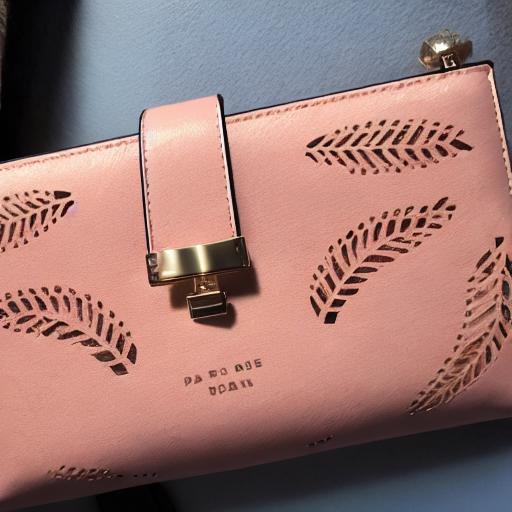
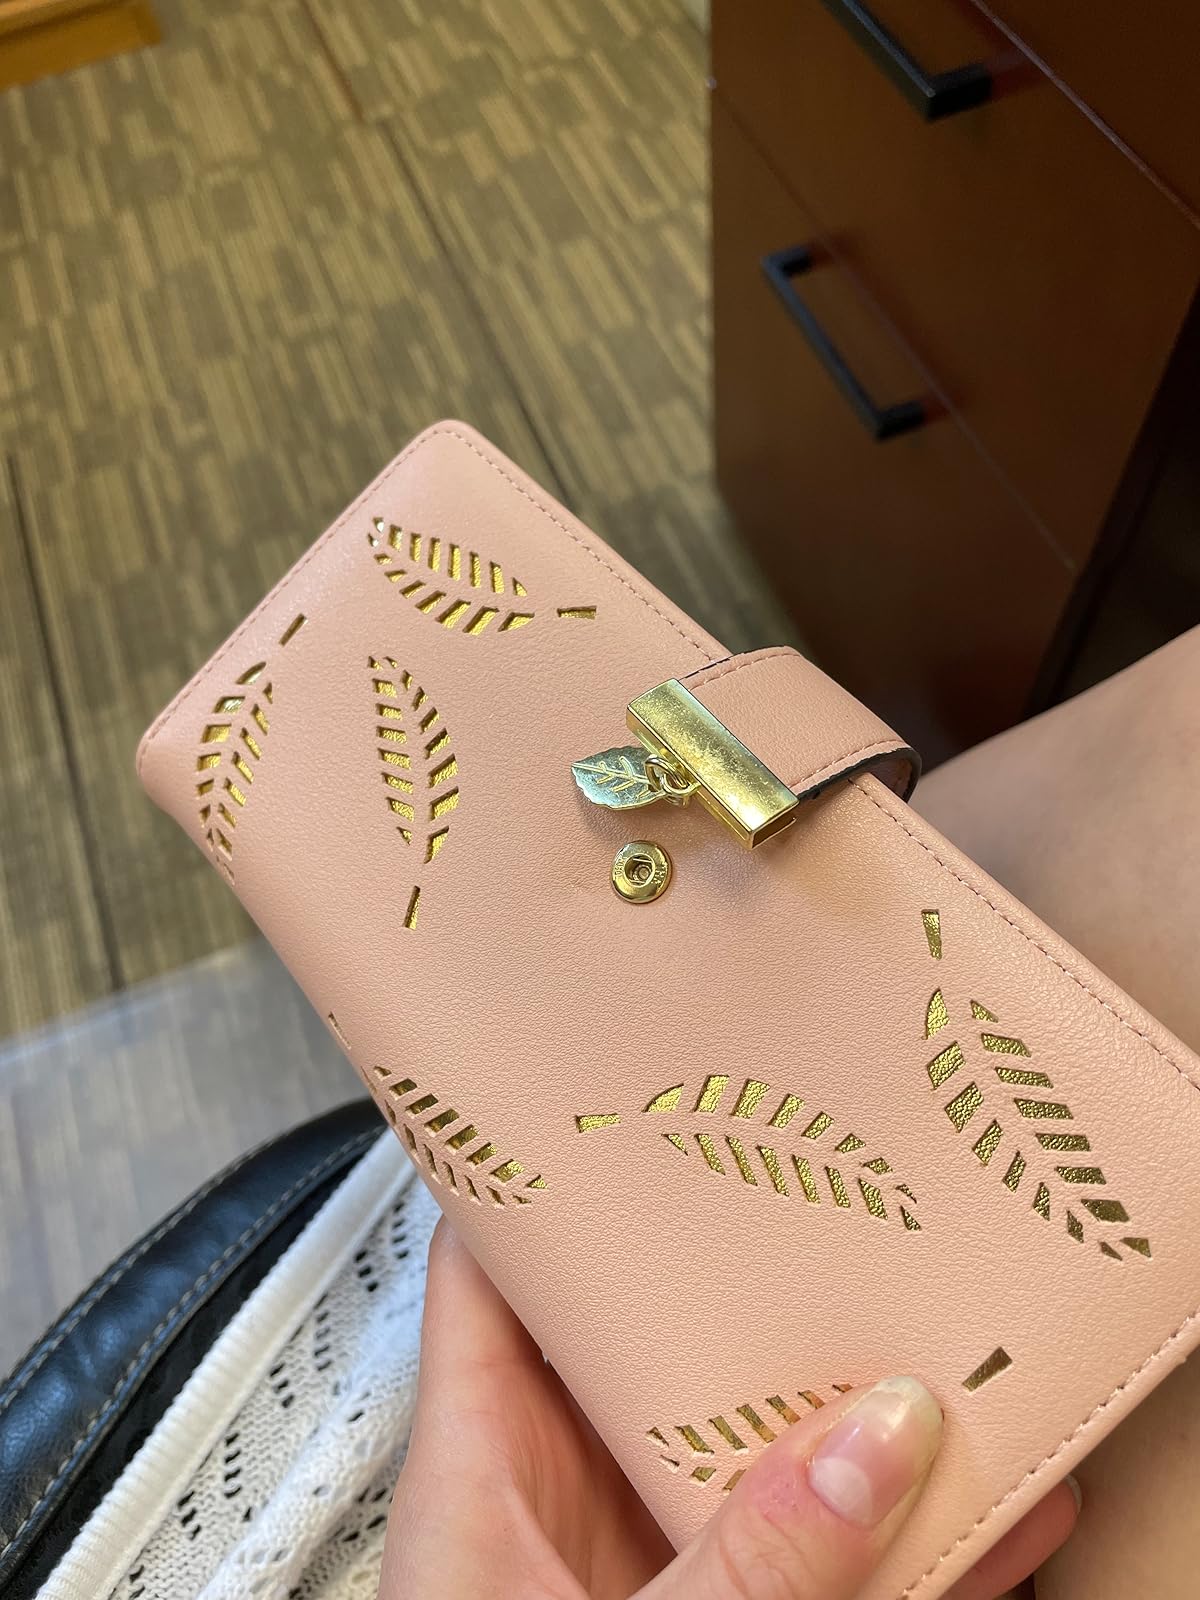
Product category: accessories_handbag
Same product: no